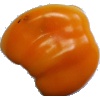
Label: Pepper Yellow 1